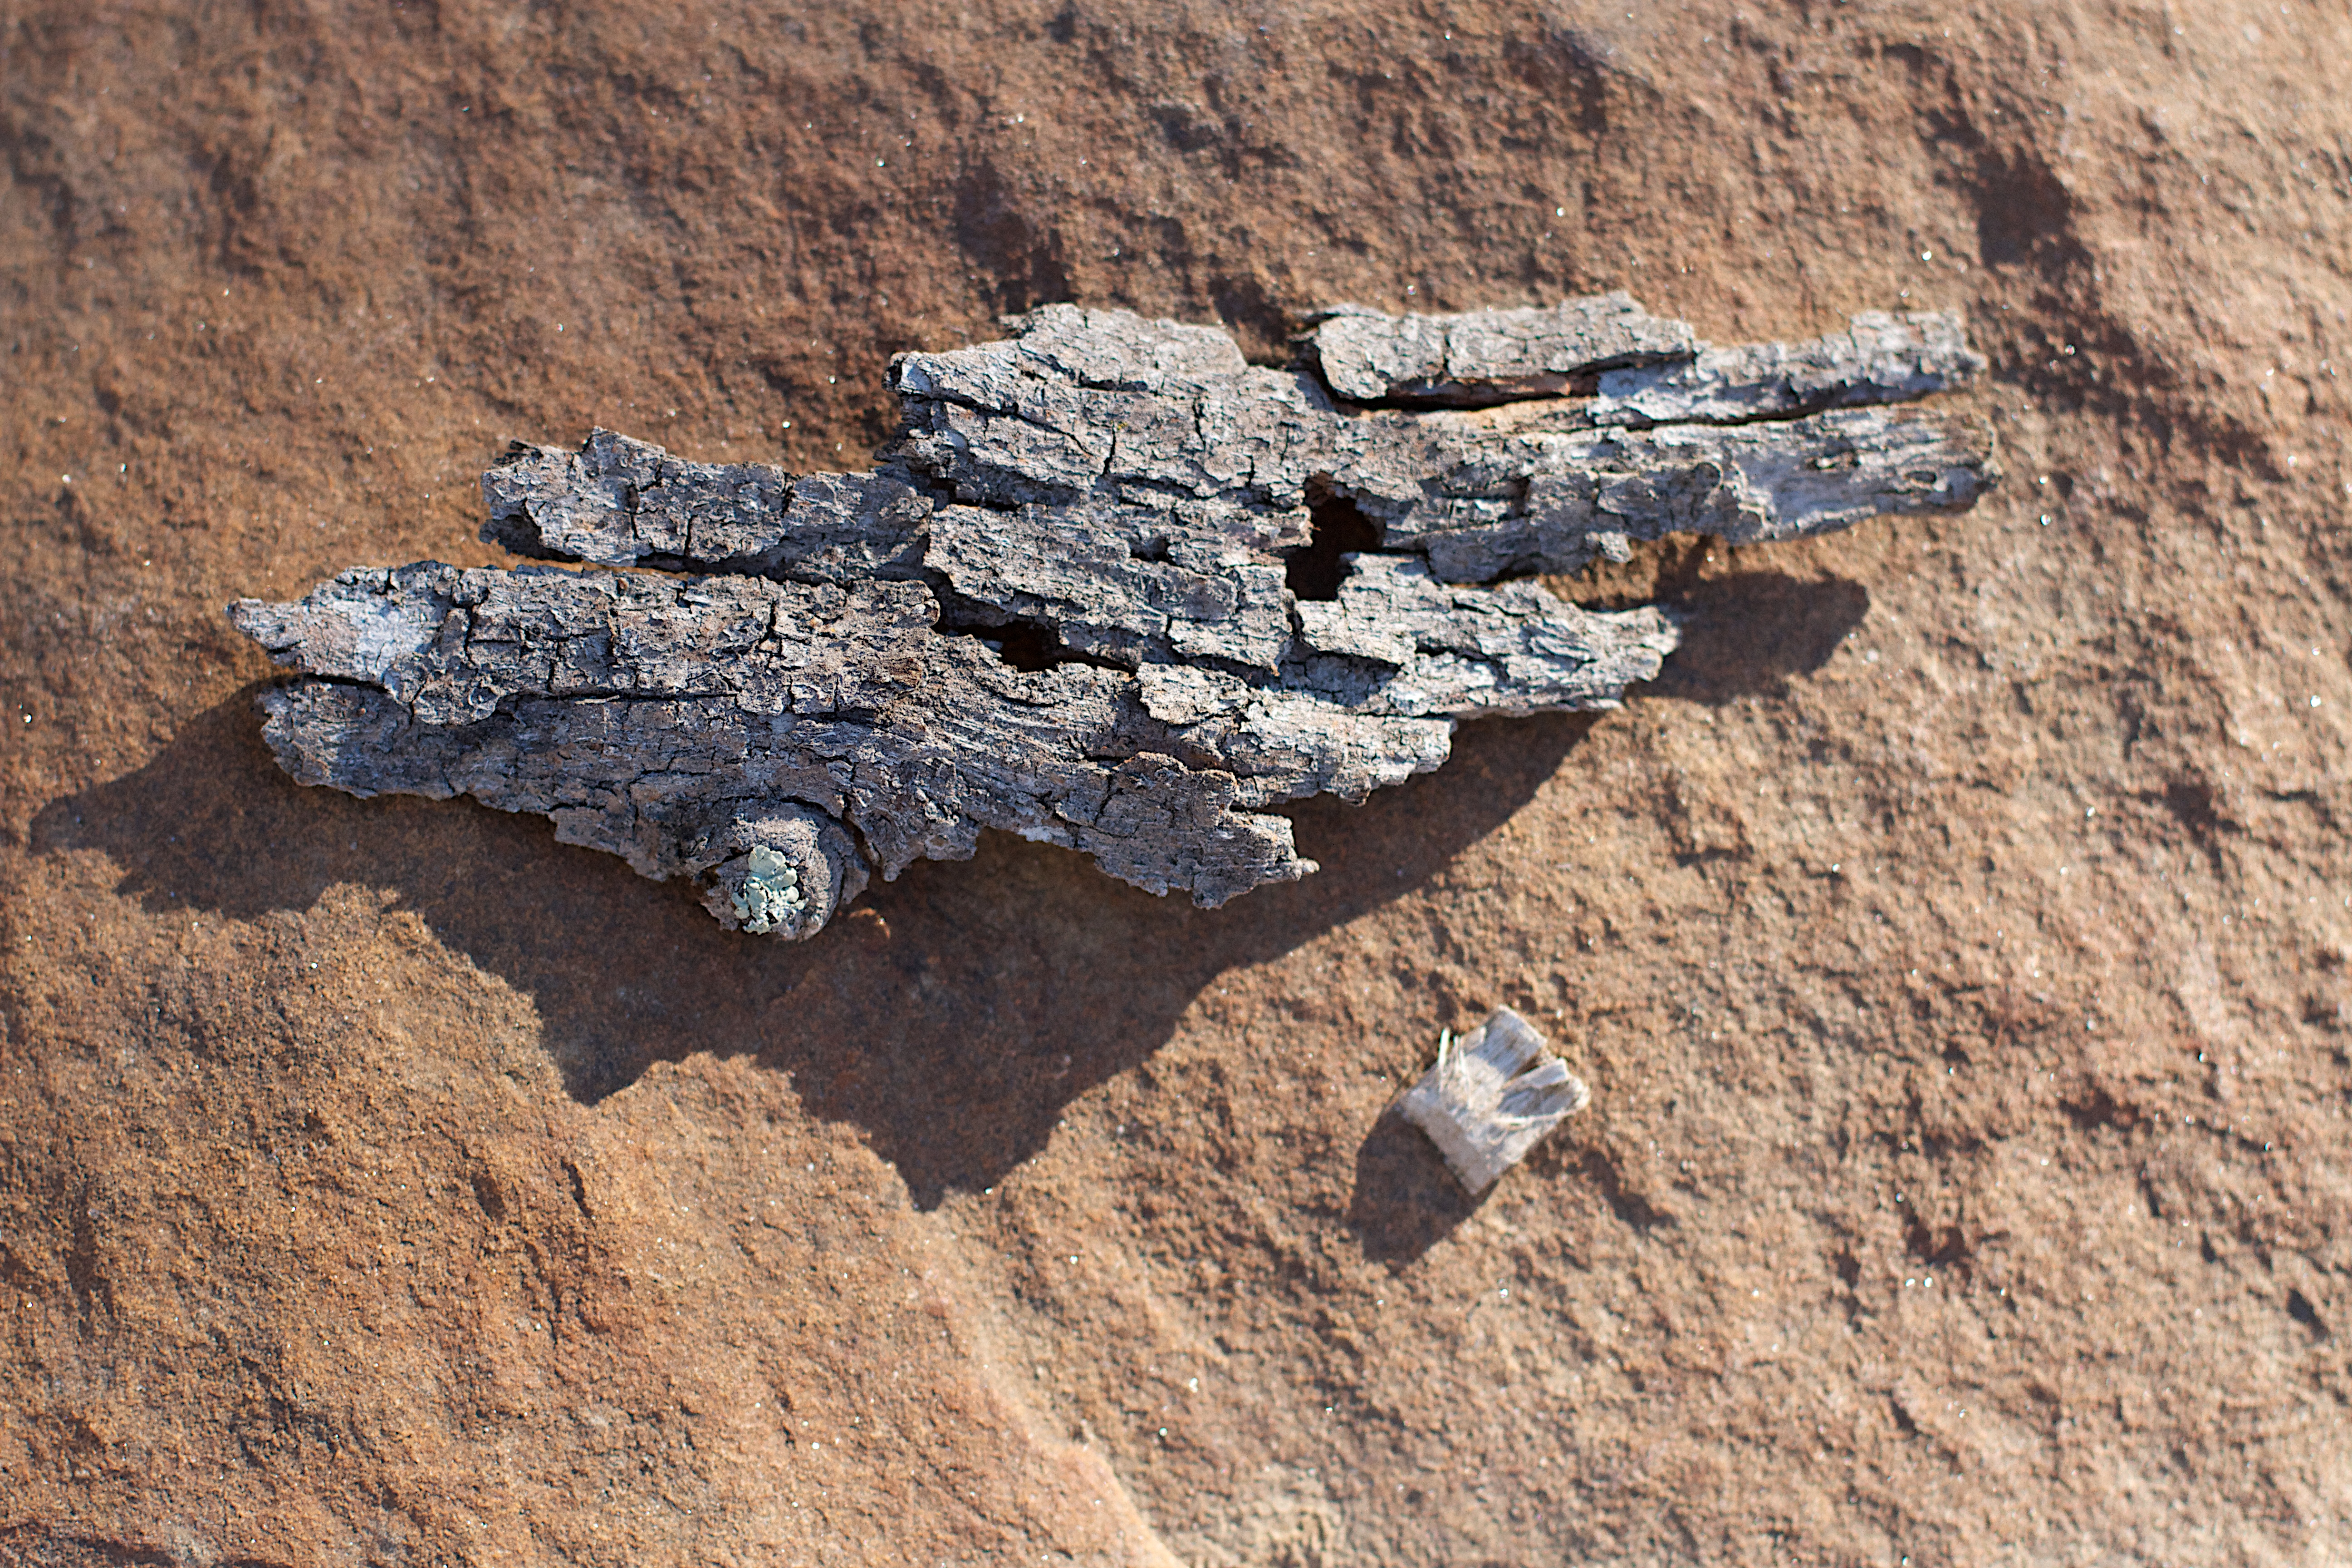
rock, wood, terrain, geology